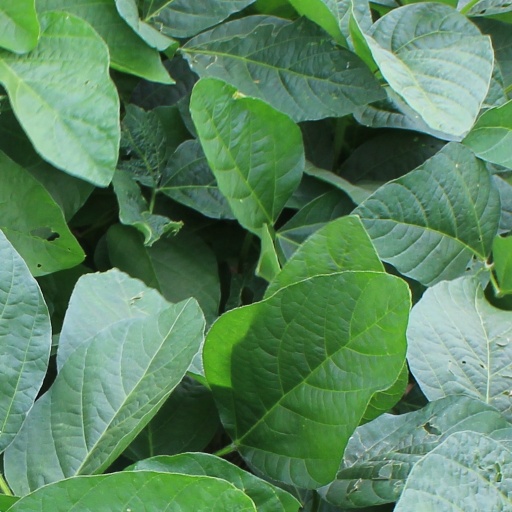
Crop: soybean